Peter Hoyt Brown

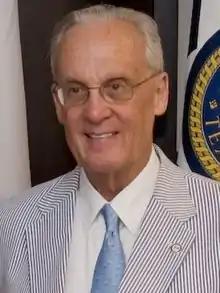
Peter Brown

Peter Hoyt Brown (October 16, 1936 – December 12, 2017) was a politician who held office as an at-large council member in the city of Houston, Texas. Known locally as "Peter Brown," he was a candidate for the 2009 Houston mayoral race, to succeed then Mayor Bill White, who vacated the position due to term limits. Although an independent poll conducted by 11 News/KUHF Houston Public Radio poll in late October 2009 showed Brown holding the lead in the mayor's race with a nine-point lead over his nearest opponent, he was eliminated in the November 3, 2009, election.